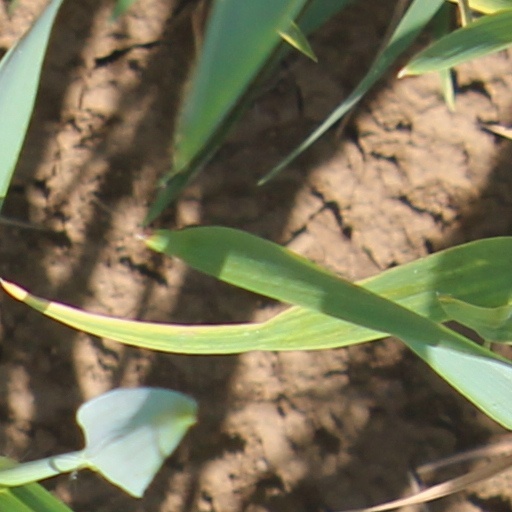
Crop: wheat